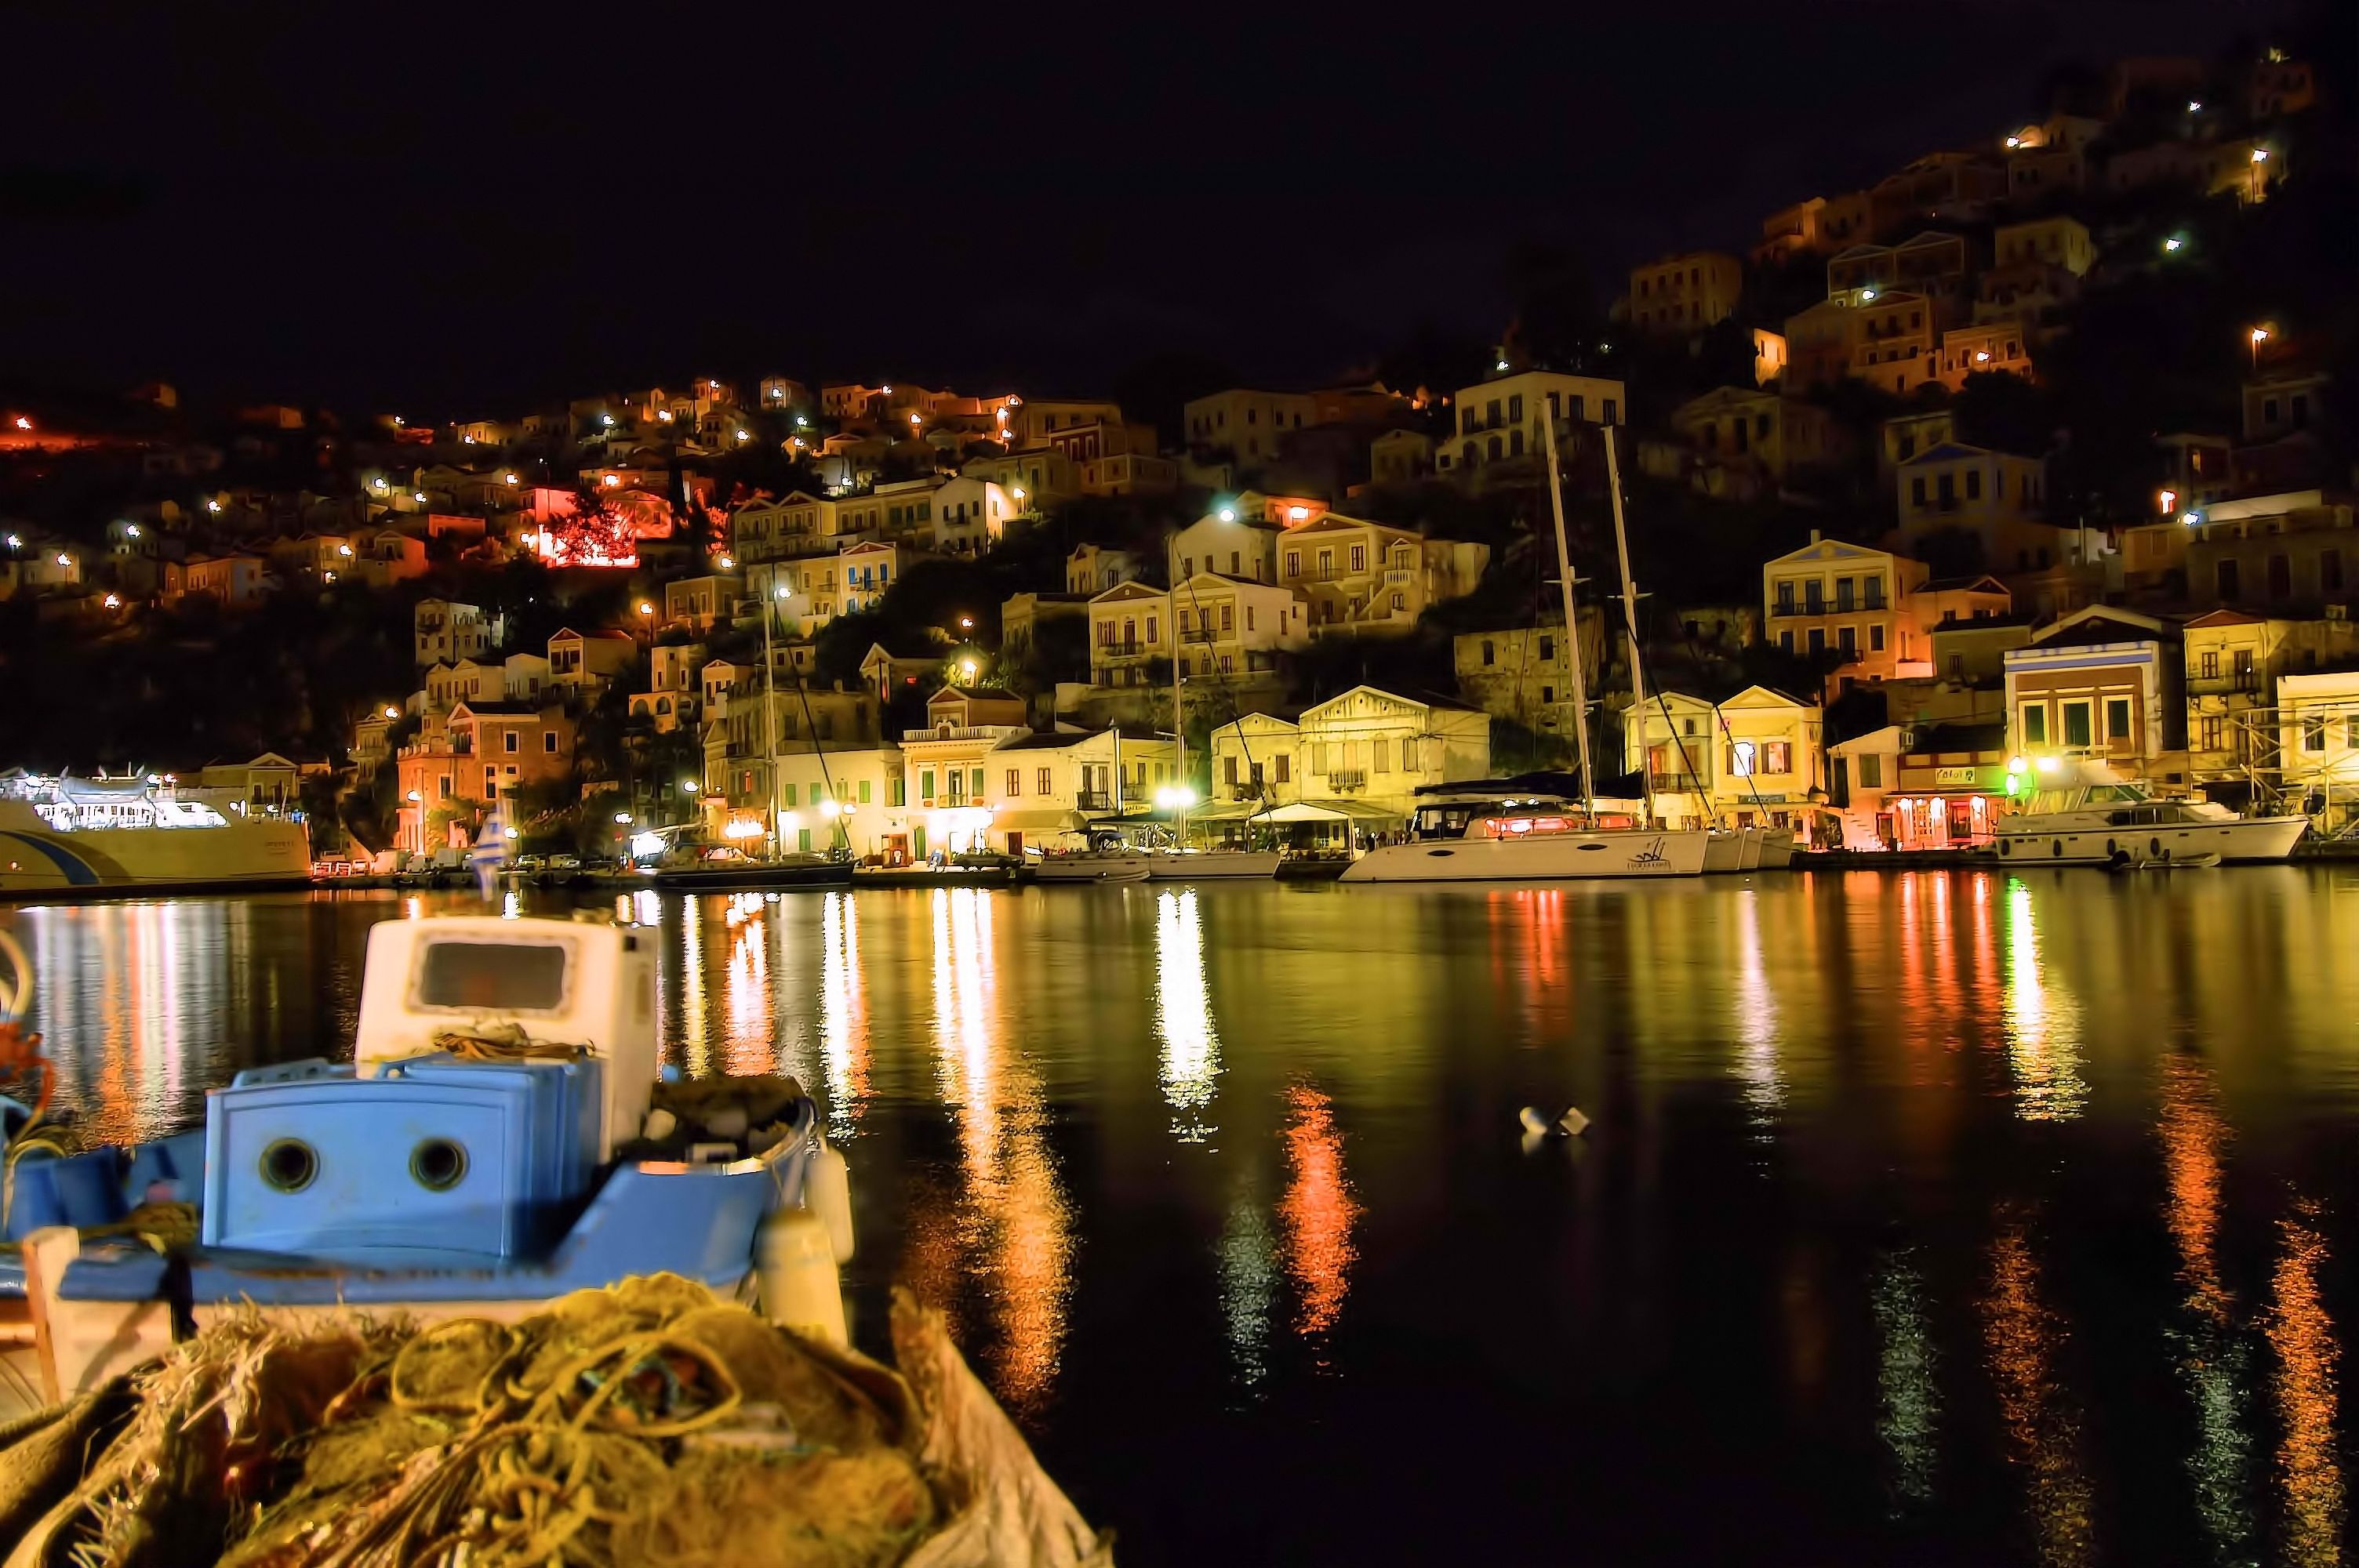
sea, dock, night, cityscape, dusk, evening, reflection, marina, april2009